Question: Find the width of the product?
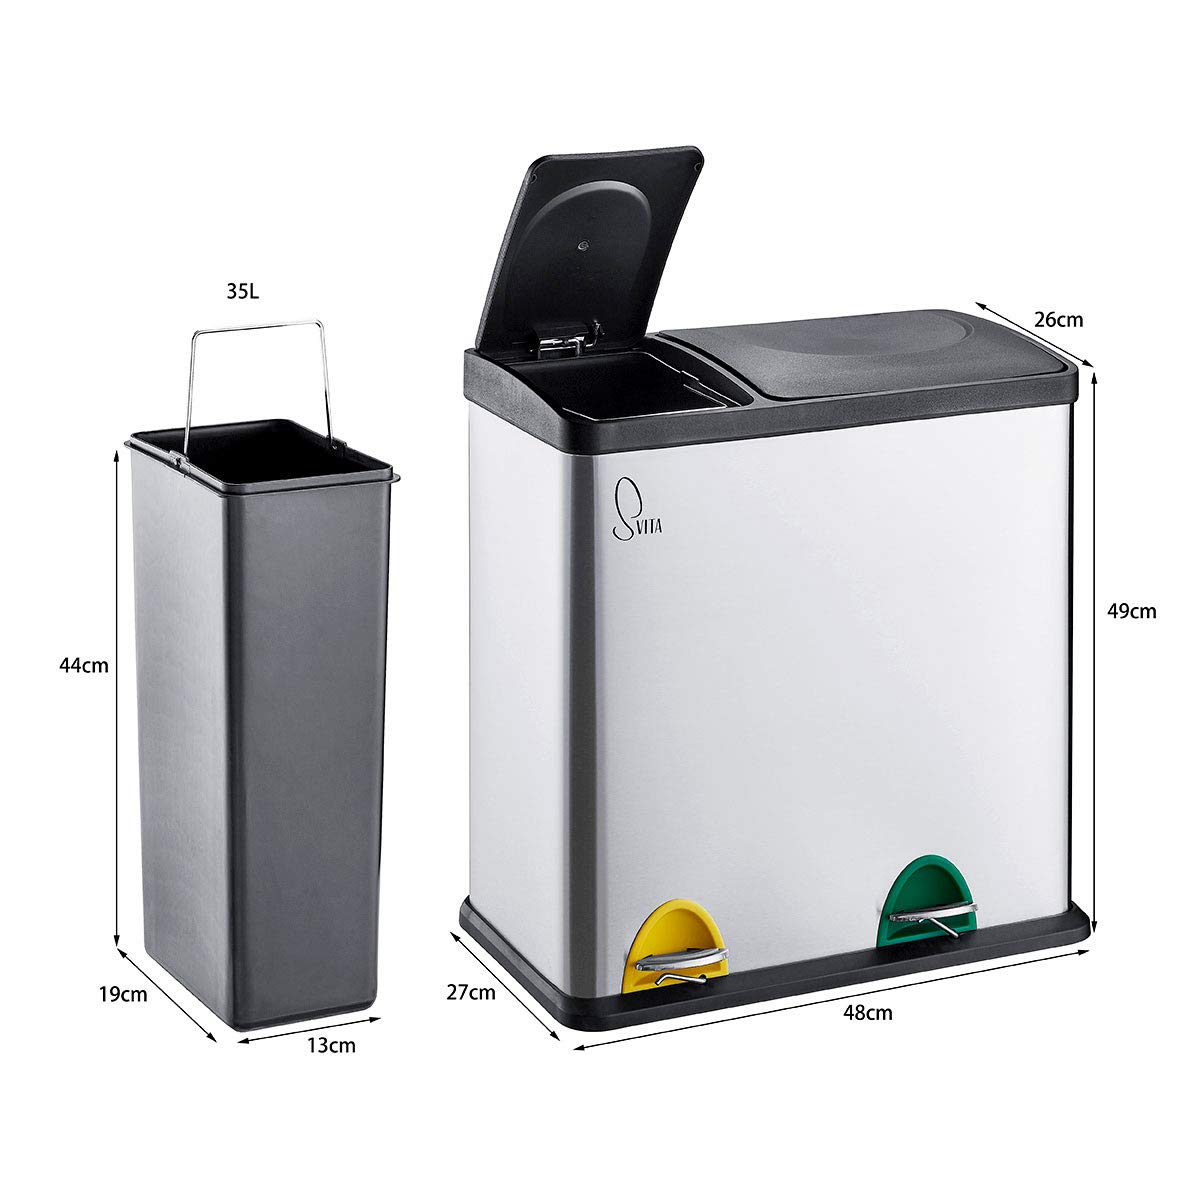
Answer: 27.0 centimetre